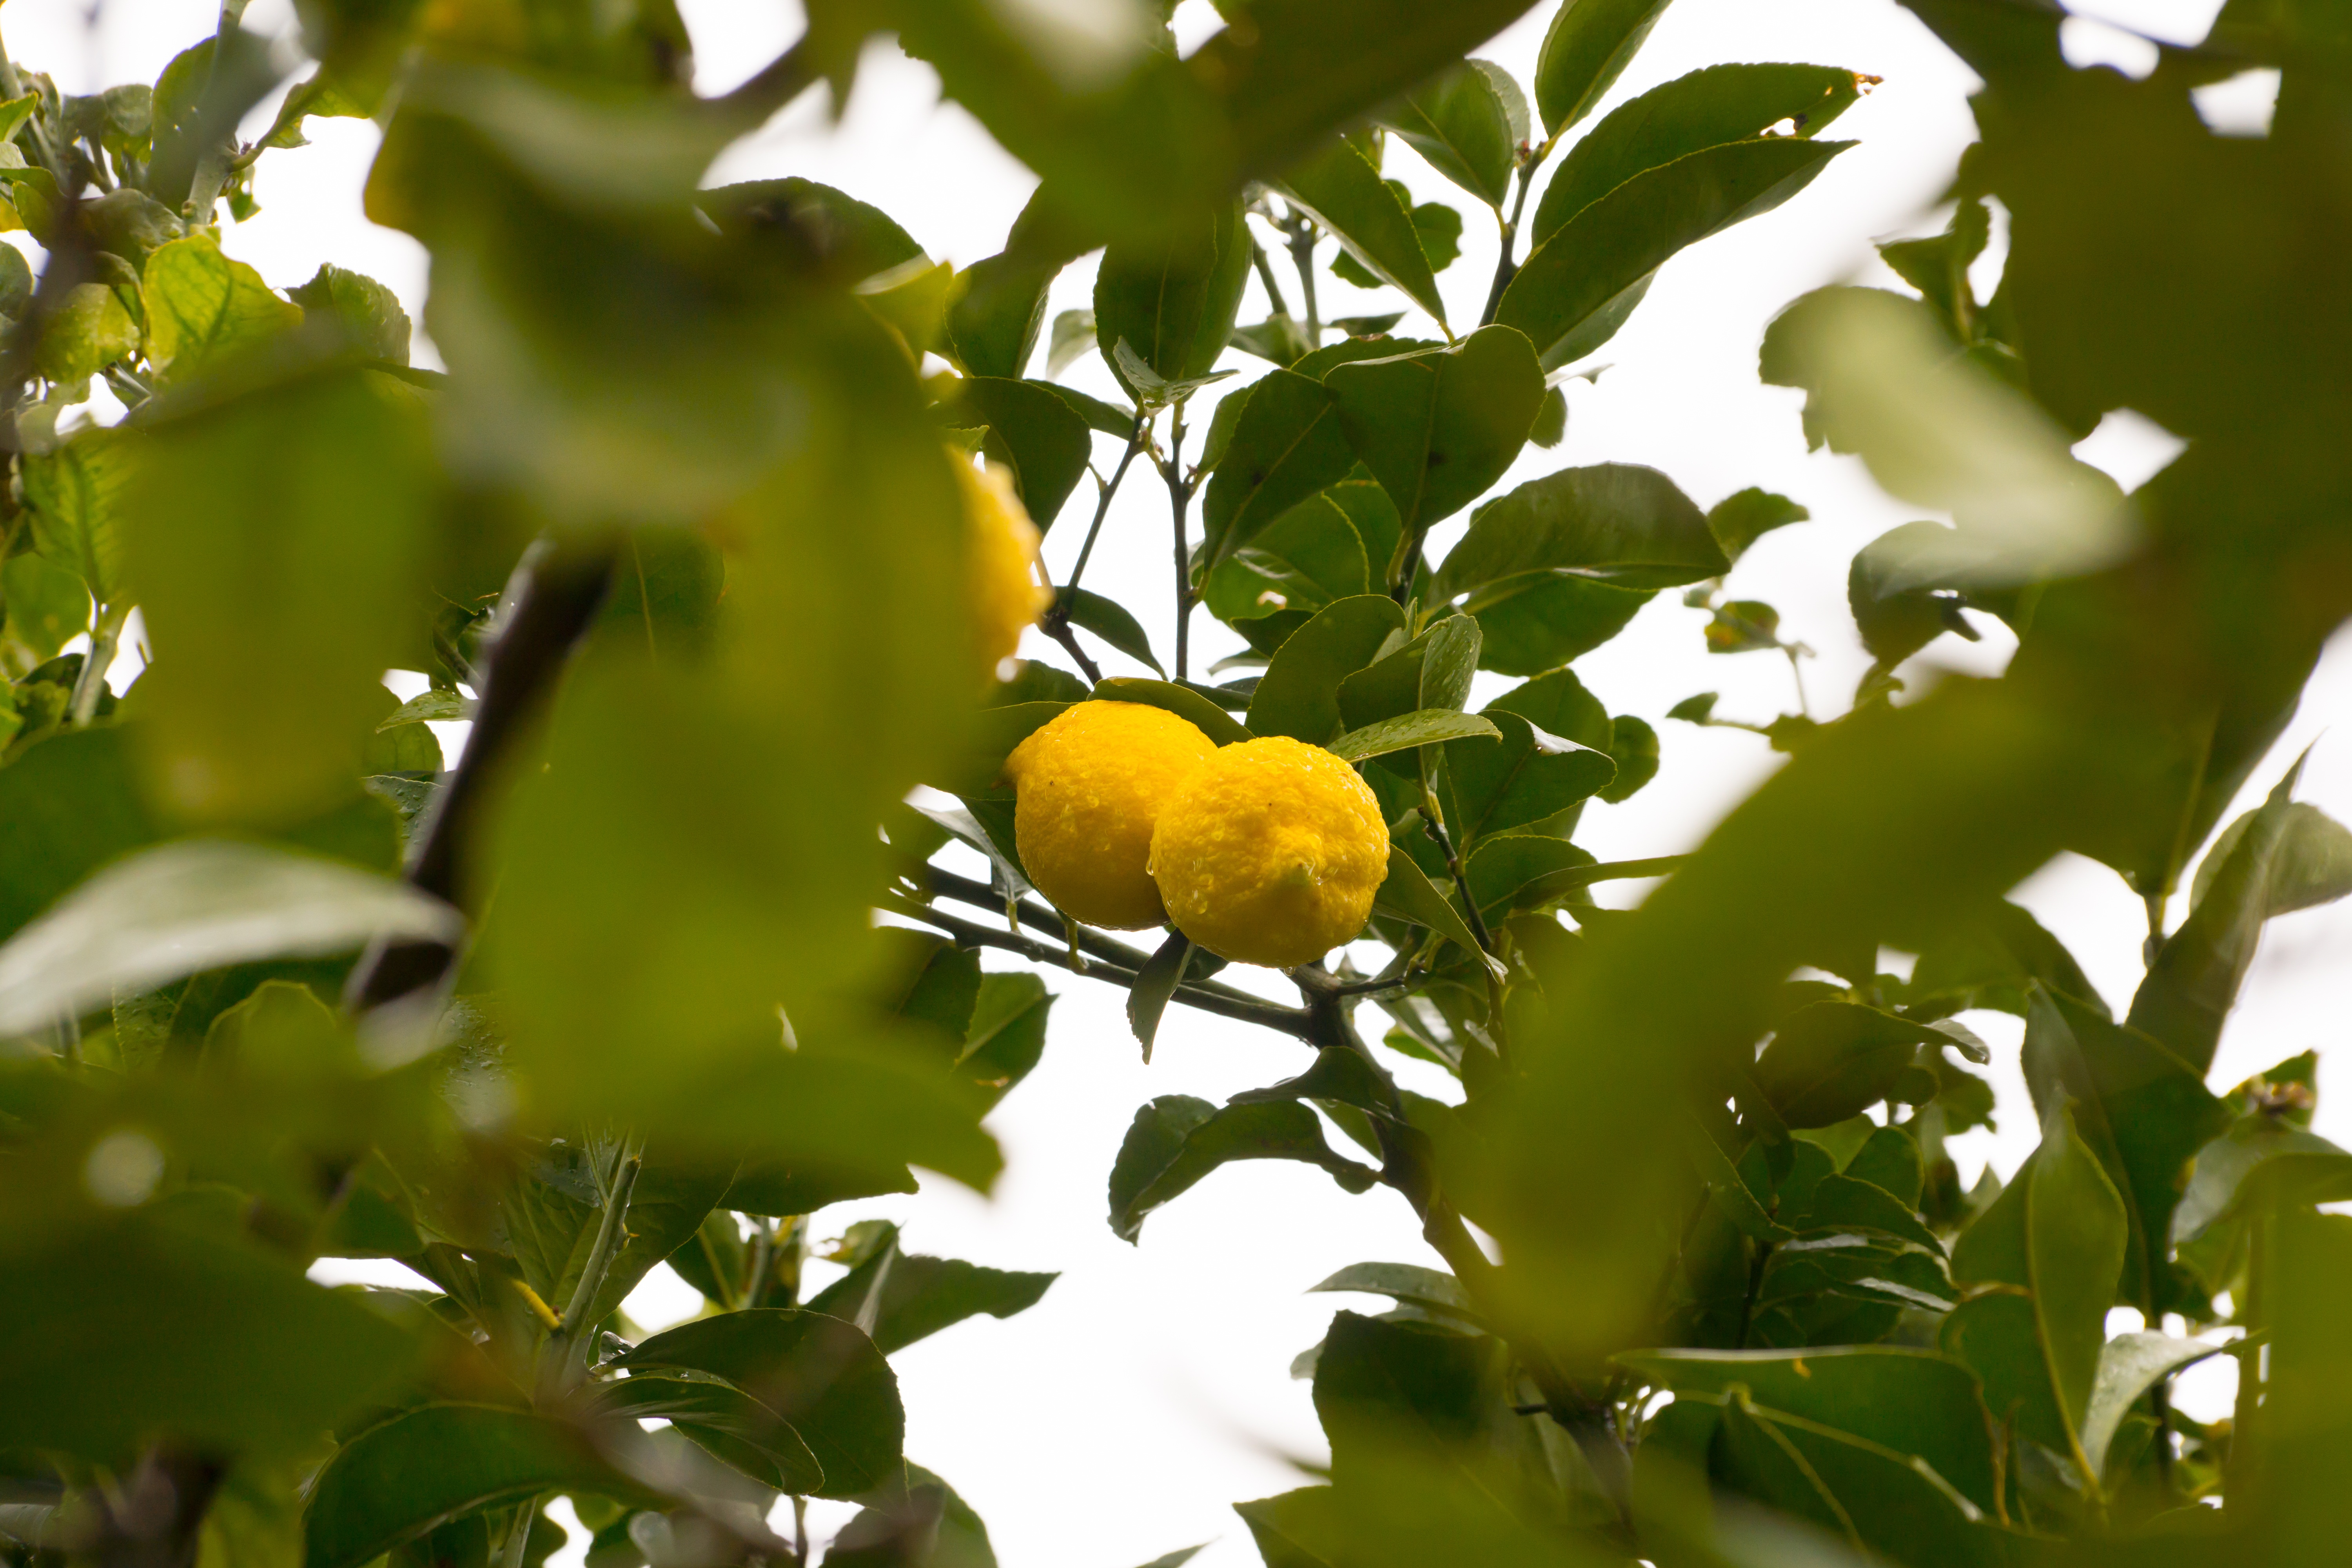
tree, nature, branch, blossom, plant, fruit, sunlight, leaf, flower, food, green, produce, botany, yellow, flora, lemon, lemon tree, shrub, fruits, vitamins, tree fruit, sour, limone, bio, citrus fruits, flowering plant, woody plant, land plant